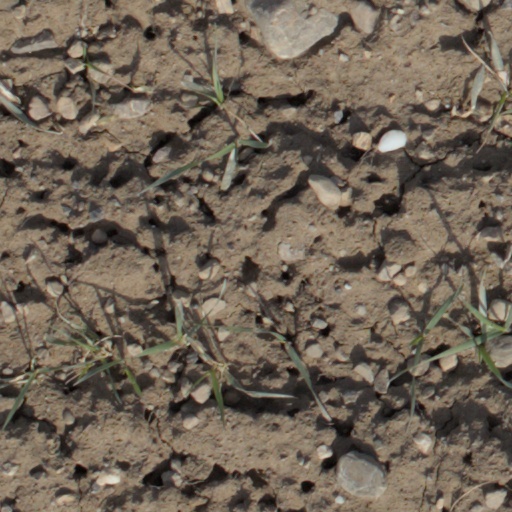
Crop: wheat